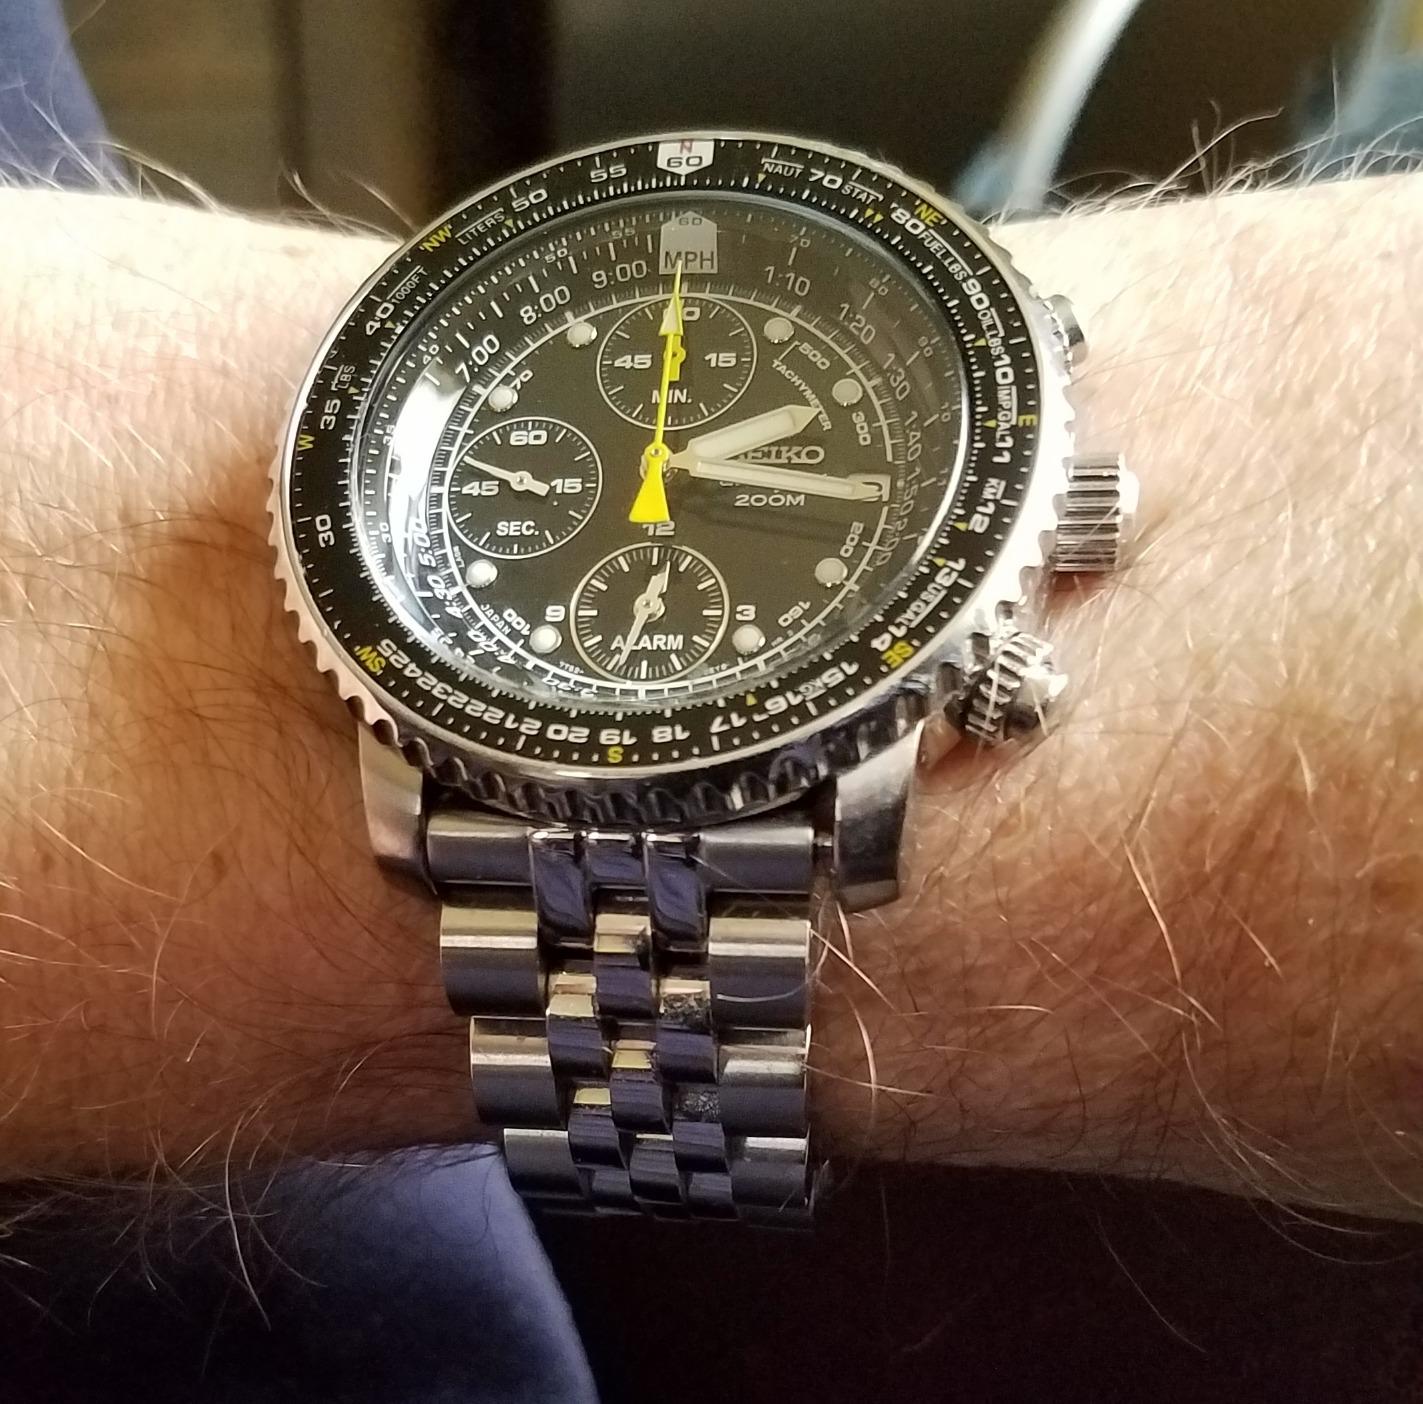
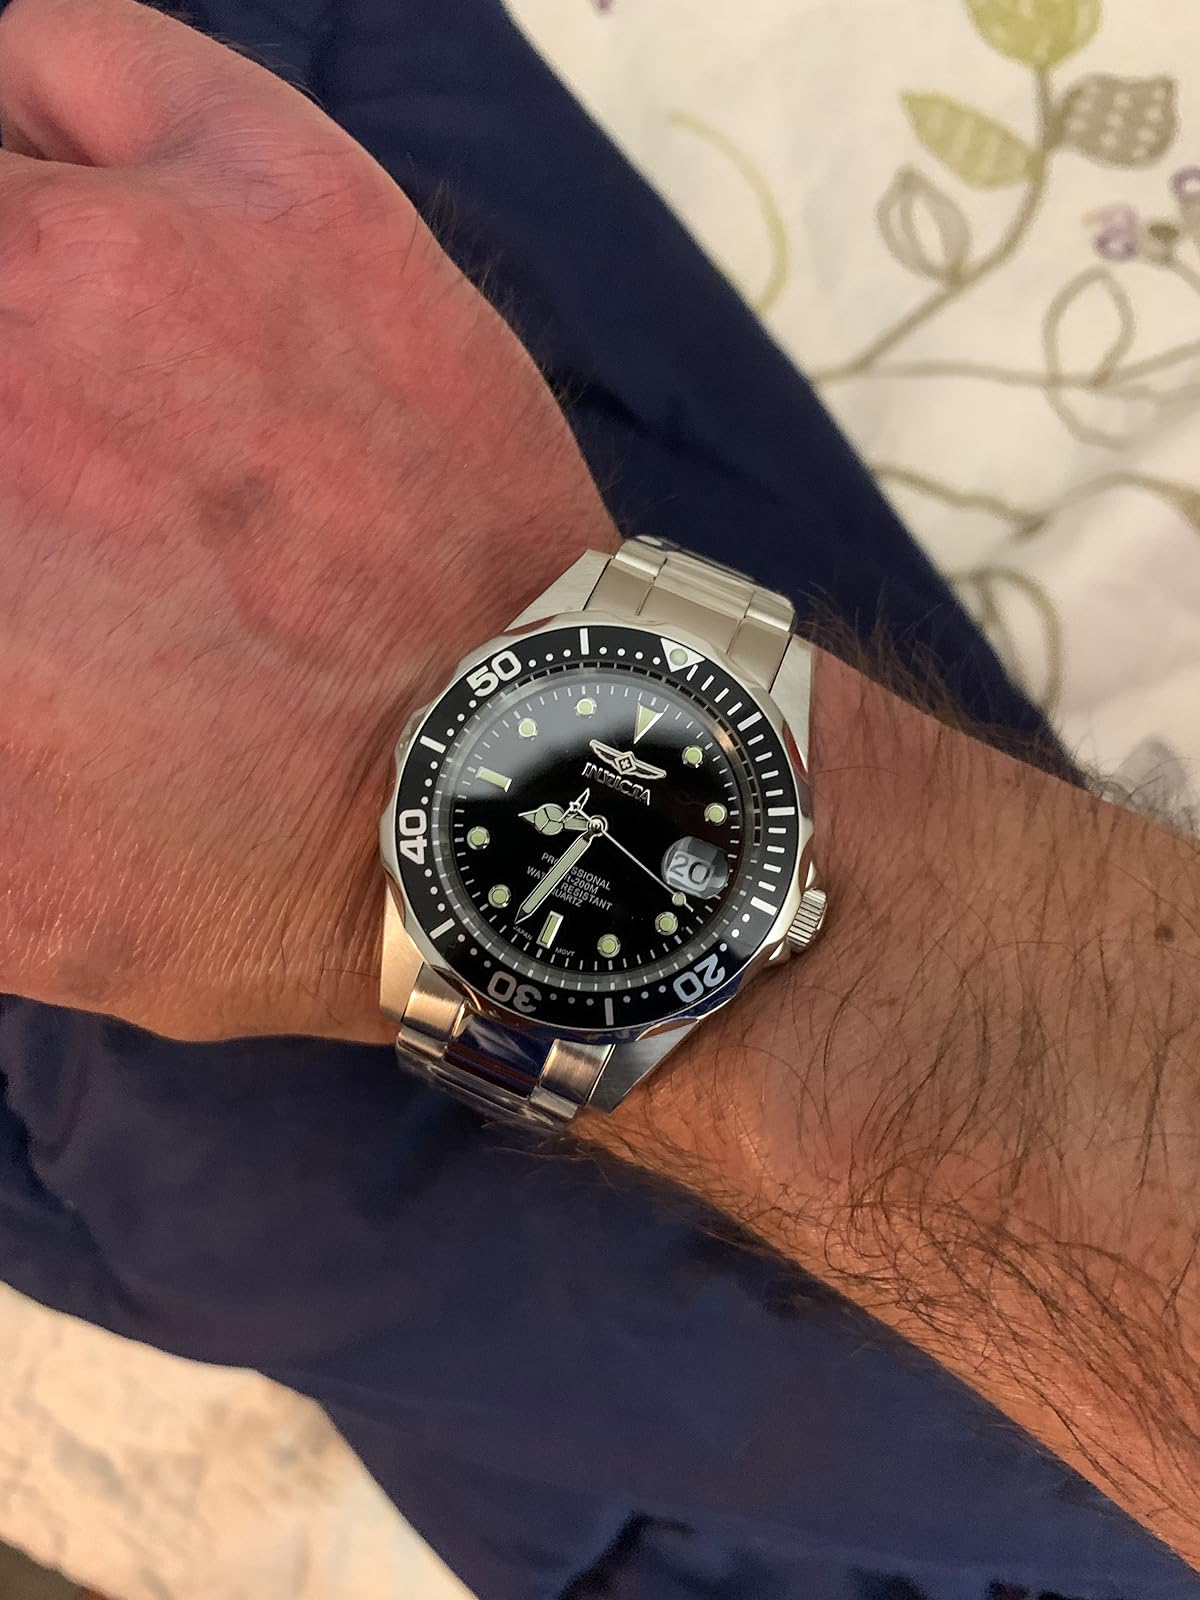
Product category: accessories_watch
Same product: no